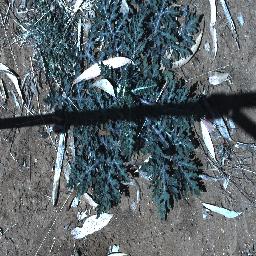
Label: parthenium